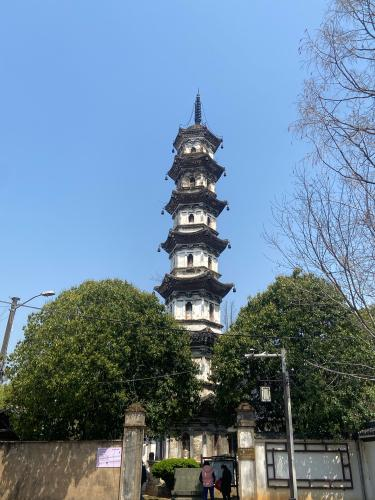
地标名称：湖镇舍利塔
所在城市：衢州市·龙游县